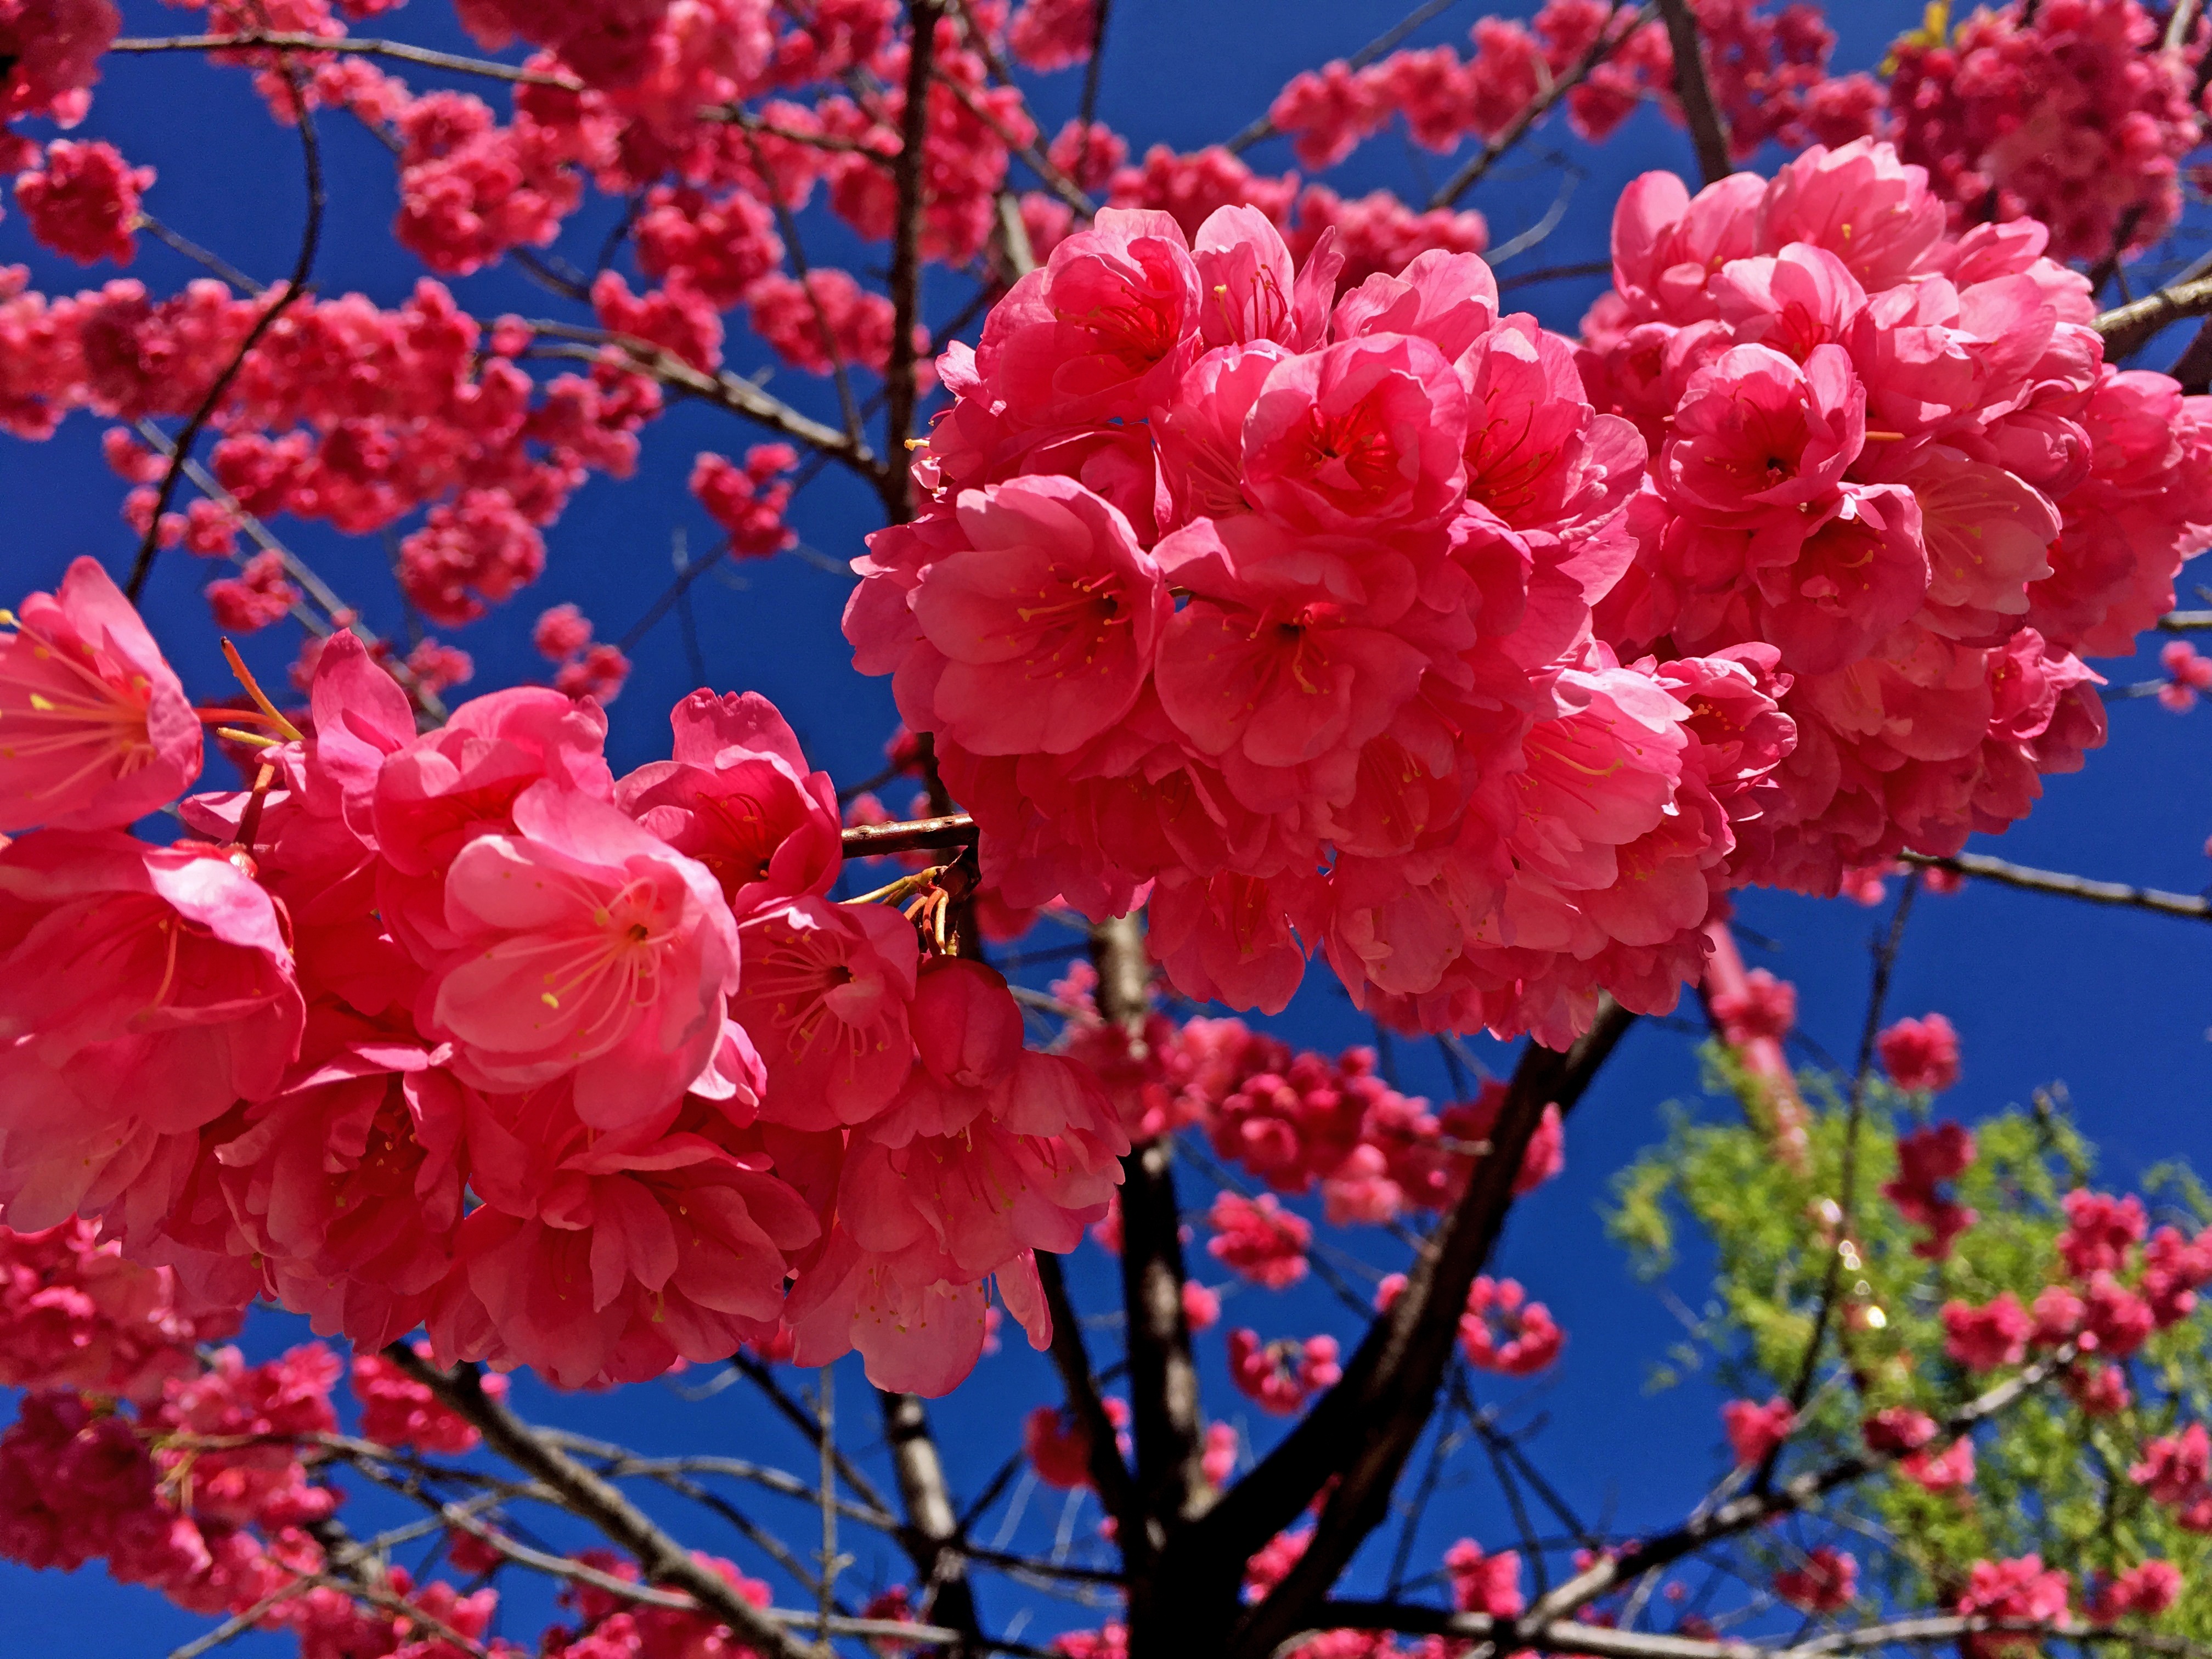
branch, blossom, open, plant, flower, petal, spring, red, blooming, flora, cherry blossom, background, shrub, flowering plant, annual plant, woody plant, land plant